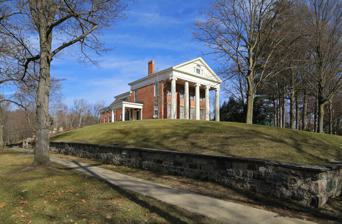
Building: Harold C. Brooks House
Country: United States of America
Year built: 1840
United States historic place Harold C. Brooks House U.S. National Register of Historic Places U.S. National Historic Landmark District Contributing Property Location 310 N. Kalamazoo Ave., Marshall, Michigan Coordinates 42°16′28″N 84°57′50″W / 42.27444°N 84.96389°W / 42.27444; -84.96389 ( Harold C. Brooks House ) Area 2.5 acres (1.0 ha) Built 1840 ( 1840 ) Built by Jabez S. Fitch Architect Richard Upjohn , Jens Jensen Architectural style Greek Revival Part of Marshall Michigan Historic Landmark District ( ID91002053 ) NRHP reference No. 84001422 (original) 06001330 (increase) Significant dates Added to NRHP July 8, 1970 Boundary increase April 18, 1984 The Harold C. Brooks House , also known as the Jabez S. Fitch House or the Charles T. Gorham House , is a historic home located at 310 N. Kalamazoo Avenue in Marshall, Michigan . It was listed on the National Register of Historic Places in 1970, with the surrounding grounds added in 1984. History Jabez S. Fitch was a wealthy Marshall dry-goods dealer. In about 1840, he constructed this house, possibly using plans from New York architect Richard Upjohn . Fitch died in 1843, and the house was sold to Charles T. Gorham in 1851. Gorham was born in Connecticut in 1812, and came to Marshall in 1836. He opened a bank in 1840 and was active in the community. He was one of the founders of the Republican Party and served as a state senator and a delegate to the Republican national convention. He was appointed minister to the Hague by Ulysses S. Grant and served there from 1870 to 1875, then served as Assistant Secretary of the Interior from 1876-1877. Gorham owned the house until his death in 1901. In 1921, prominent Midwest landscape architect Jens Jensen designed the surrounding grounds. In the mid-1930s, preservationist Harold C. Brooks purchased the house from the Gorham family to use as his own home and furnished it with antiques. The house has been frequently noted in architectural histories as one of the best-known examples of Greek Revival architecture in the Midwest. The house has undergone significant renovations over the past decade by current owners Kevin Koenig and Todd Hokanson in an effort to preserve its history as one of the nation's most notable examples of Greek Revival architecture. Description The Brooks House is a two and ½-story brick temple-style Greek Revival house sitting on a stone foundation. The cellar of this home was finished as a traditional German-style rathskeller. The windows, door sills, and lintels are made of stone. The main wing measures 51 feet long and 39 feet wide, with a service wing which is at the rear measuring 26 by 25 feet. The front portico is 10 feet deep and contains five Ionic columns. The windows in the front are ten feet high and extend to the floor. The tympanum above the door contains a fanlight with wrought iron grilles and an eagle with outstretched wings. The sidelights and transoms on the entrances are also covered with wrought iron grilles. References